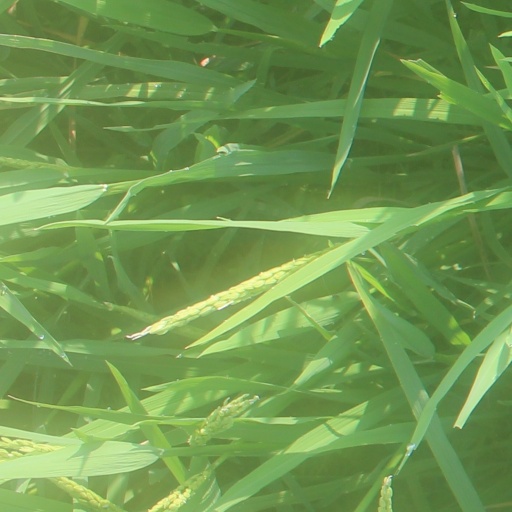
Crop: rice